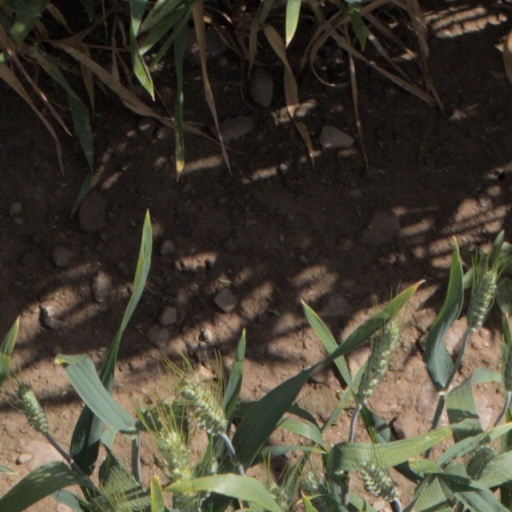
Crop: wheat